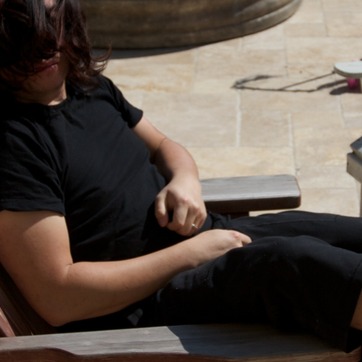
Material: skin